Gosforth Academy

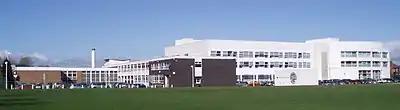
Gosforth High's buildings as they appeared in 2007. The white 2002 building is on the right side, and an additional structure has since been built to the rear-left.

In 1921 Gosforth Secondary School opened. The first permanent buildings were built in the late 1920s. The site was on the opposite side of the Great North Road, to the current site.